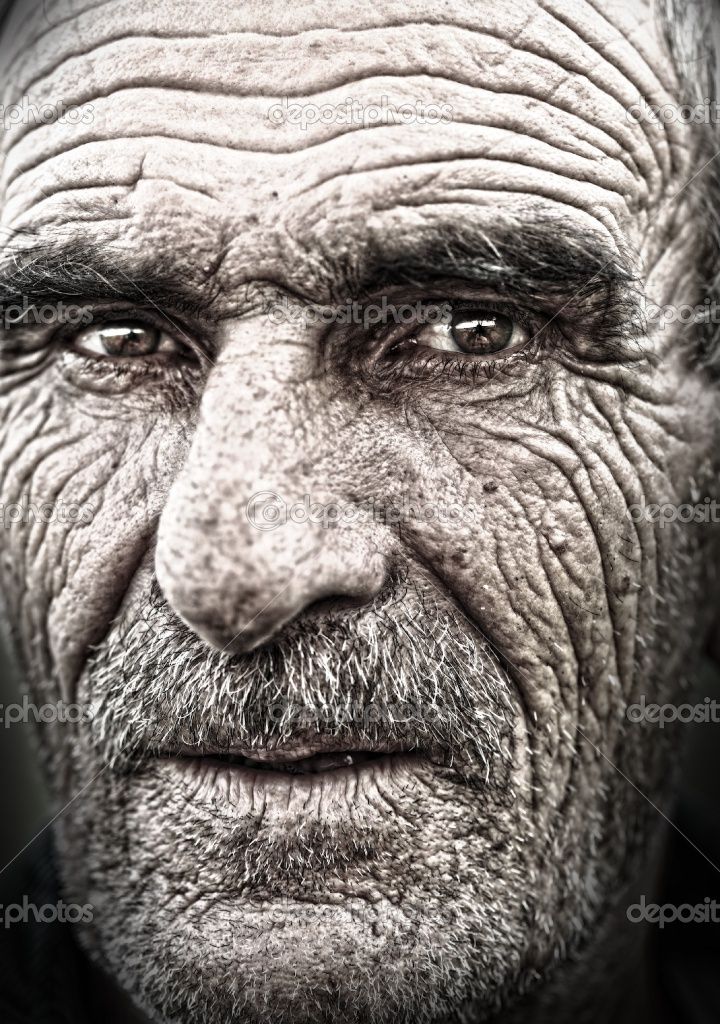
Label: Colored